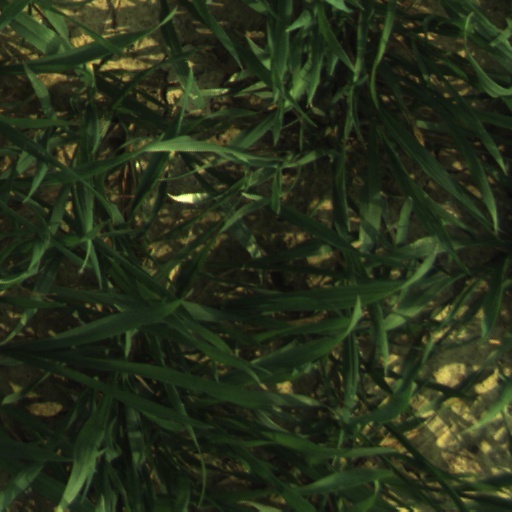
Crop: wheat